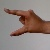
The image shows a hand gesture representing the letter 'Z' in Indian Sign Language.